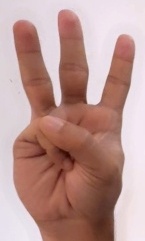
ASL sign: W